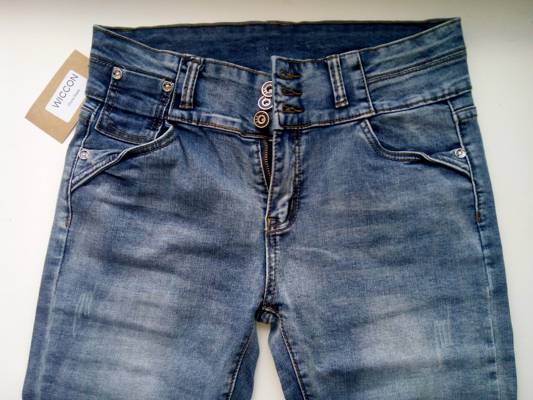
Waste category: clothes